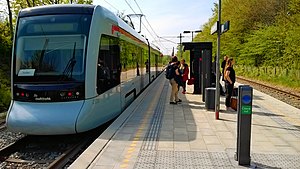
Skødstrup Station
Skødstrup Station 2019
Skødstrup Station er en letbanestation og tidligere jernbanestation på Grenaabanen, der ligger i Skødstrup i Østjylland.